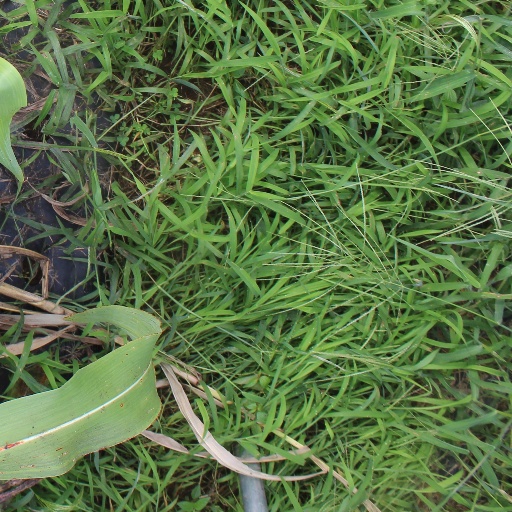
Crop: sorghum